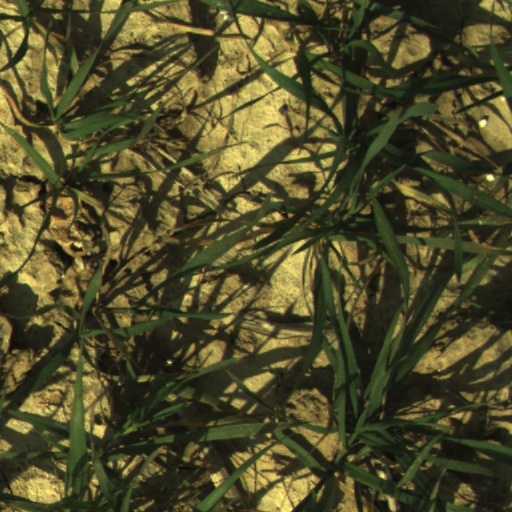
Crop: wheat